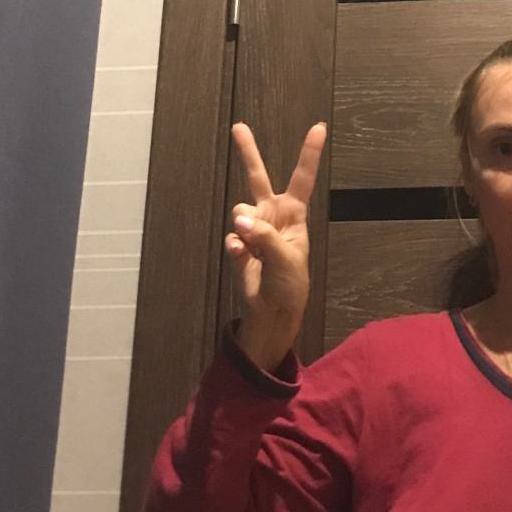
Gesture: peace